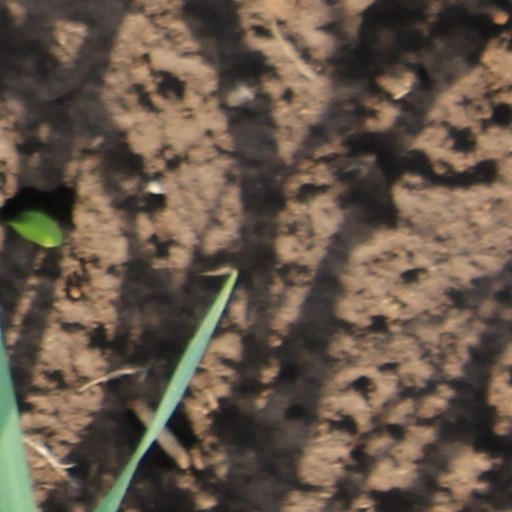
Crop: wheat